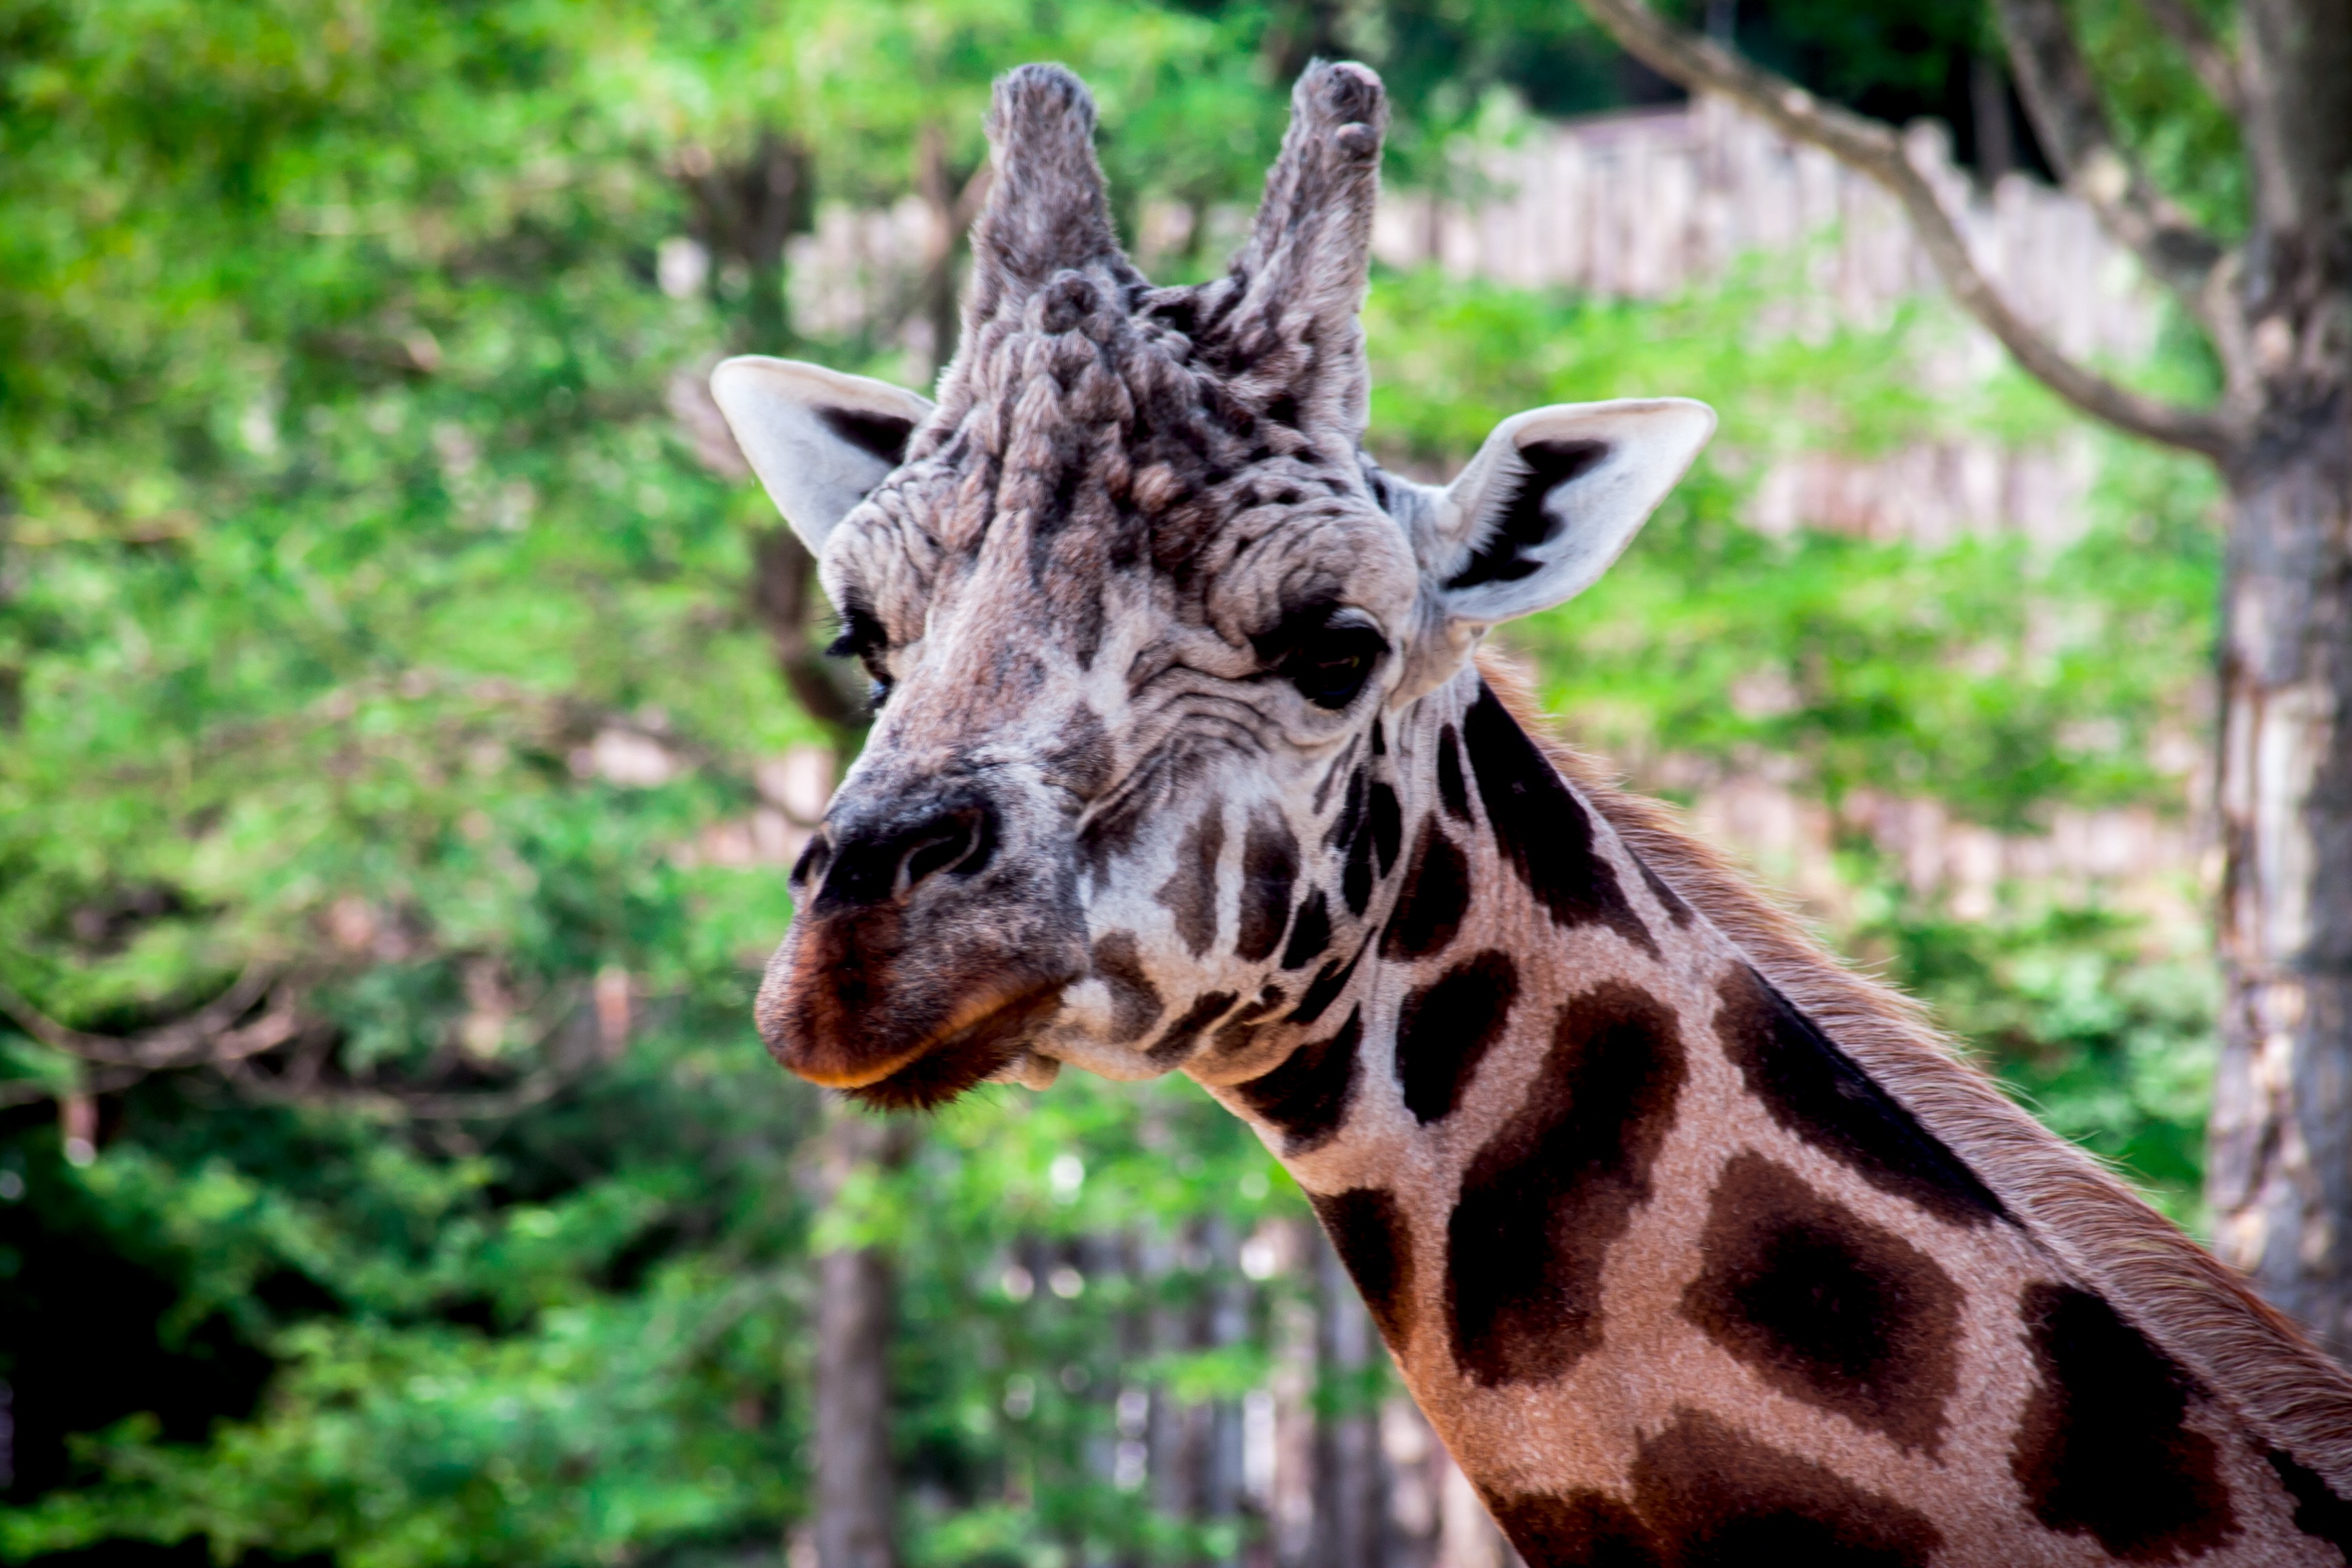
nature, forest, animal, summer, wildlife, wild, zoo, portrait, green, park, mammal, close, fauna, giraffe, spotted, savannah, endangered, creature, large, animal world, safari, wildlife photography, nature conservation, wild animals, giraffidae, outdoor recreation